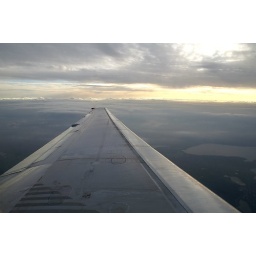
Flying over Denmark from Copenhagen airport in the dawn. Picture taken from window seat 23.